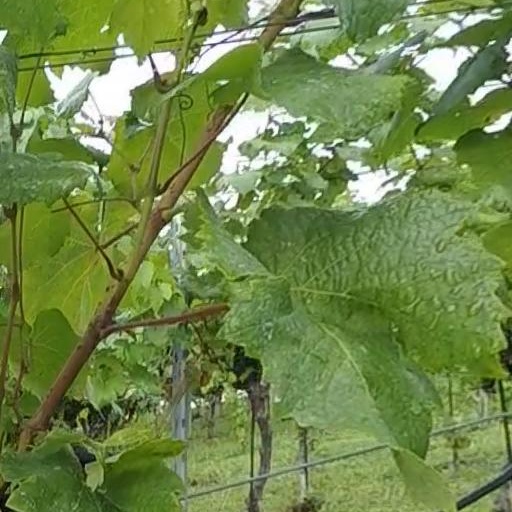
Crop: grape